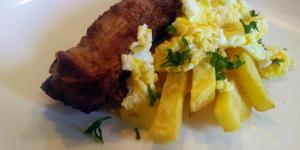
asado de tira